Kasbah of Moulay Ismail

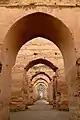
The arches of the granary in the Heri as-Swani

The main central courtyard of the funerary complex is sparsely decorated except for a central fountain and "zellij" pavement. The western and eastern sides of the courtyard are occupied by porticoes of three horseshoe arches. The eastern wall of the courtyard, in front of the mausoleum, also features a small "mihrab" (niche indicating the direction of prayer). Behind this are the mausoleum chamber and adjoining rooms. The northernmost of these rooms, which can be accessed directly from the northeastern corner of the courtyard, consists of an indoor patio or courtyard covered by a high cupola ceiling. The layout of this patio is similar to the Chamber of the Twelve Columns in the Saadian Tombs, consisting of a square delineated by twelve marble columns arranged in groups of three at each corner, around which runs a gallery space. Another mihrab is set into the eastern wall, while a small side-chamber is set into the western wall. The upper walls and the areas around the mihrab and doorways are decorated with carved and painted stucco featuring arabesque and epigraphic motifs typical of Moroccan architecture. At the center of the patio is an ornate fountain, and while the cupola ceiling above primarily features painted and carved wood. The marble columns feature Moroccan-Andalusian capitals carved with leaf, palm, and palmette motifs. These marble columns, as well as the ornately carved marble panels in the archway leading to the mausoleum antechamber, are believed to be spolia taken by Moulay Isma'il from the former Saadian palaces of in the Kasbah of Marrakesh (such as the Badi Palace).